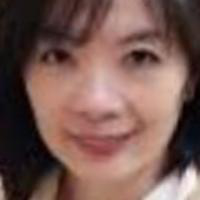
Age group: age 31-40